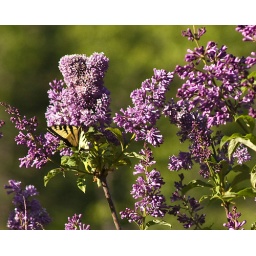
A yellow swallowtail butterfly in the lilacs - they really like the lilacs.